List of waterbodies of Haute-Corse

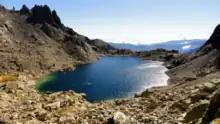
Lac de Bettaniella

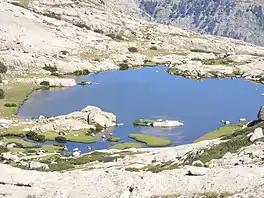
Lac de l'Oriente

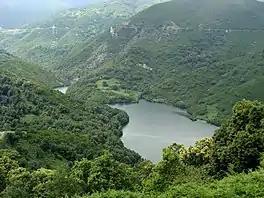
Alesani Reservoir

Artificial reservoirs built to store water for drinking, irrigation or hydroelectric power generation include: